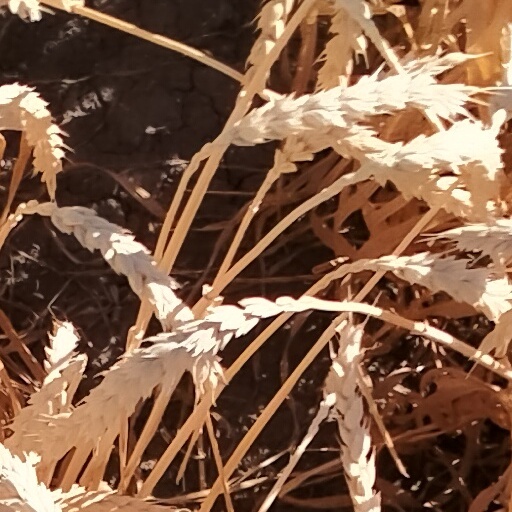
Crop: wheat